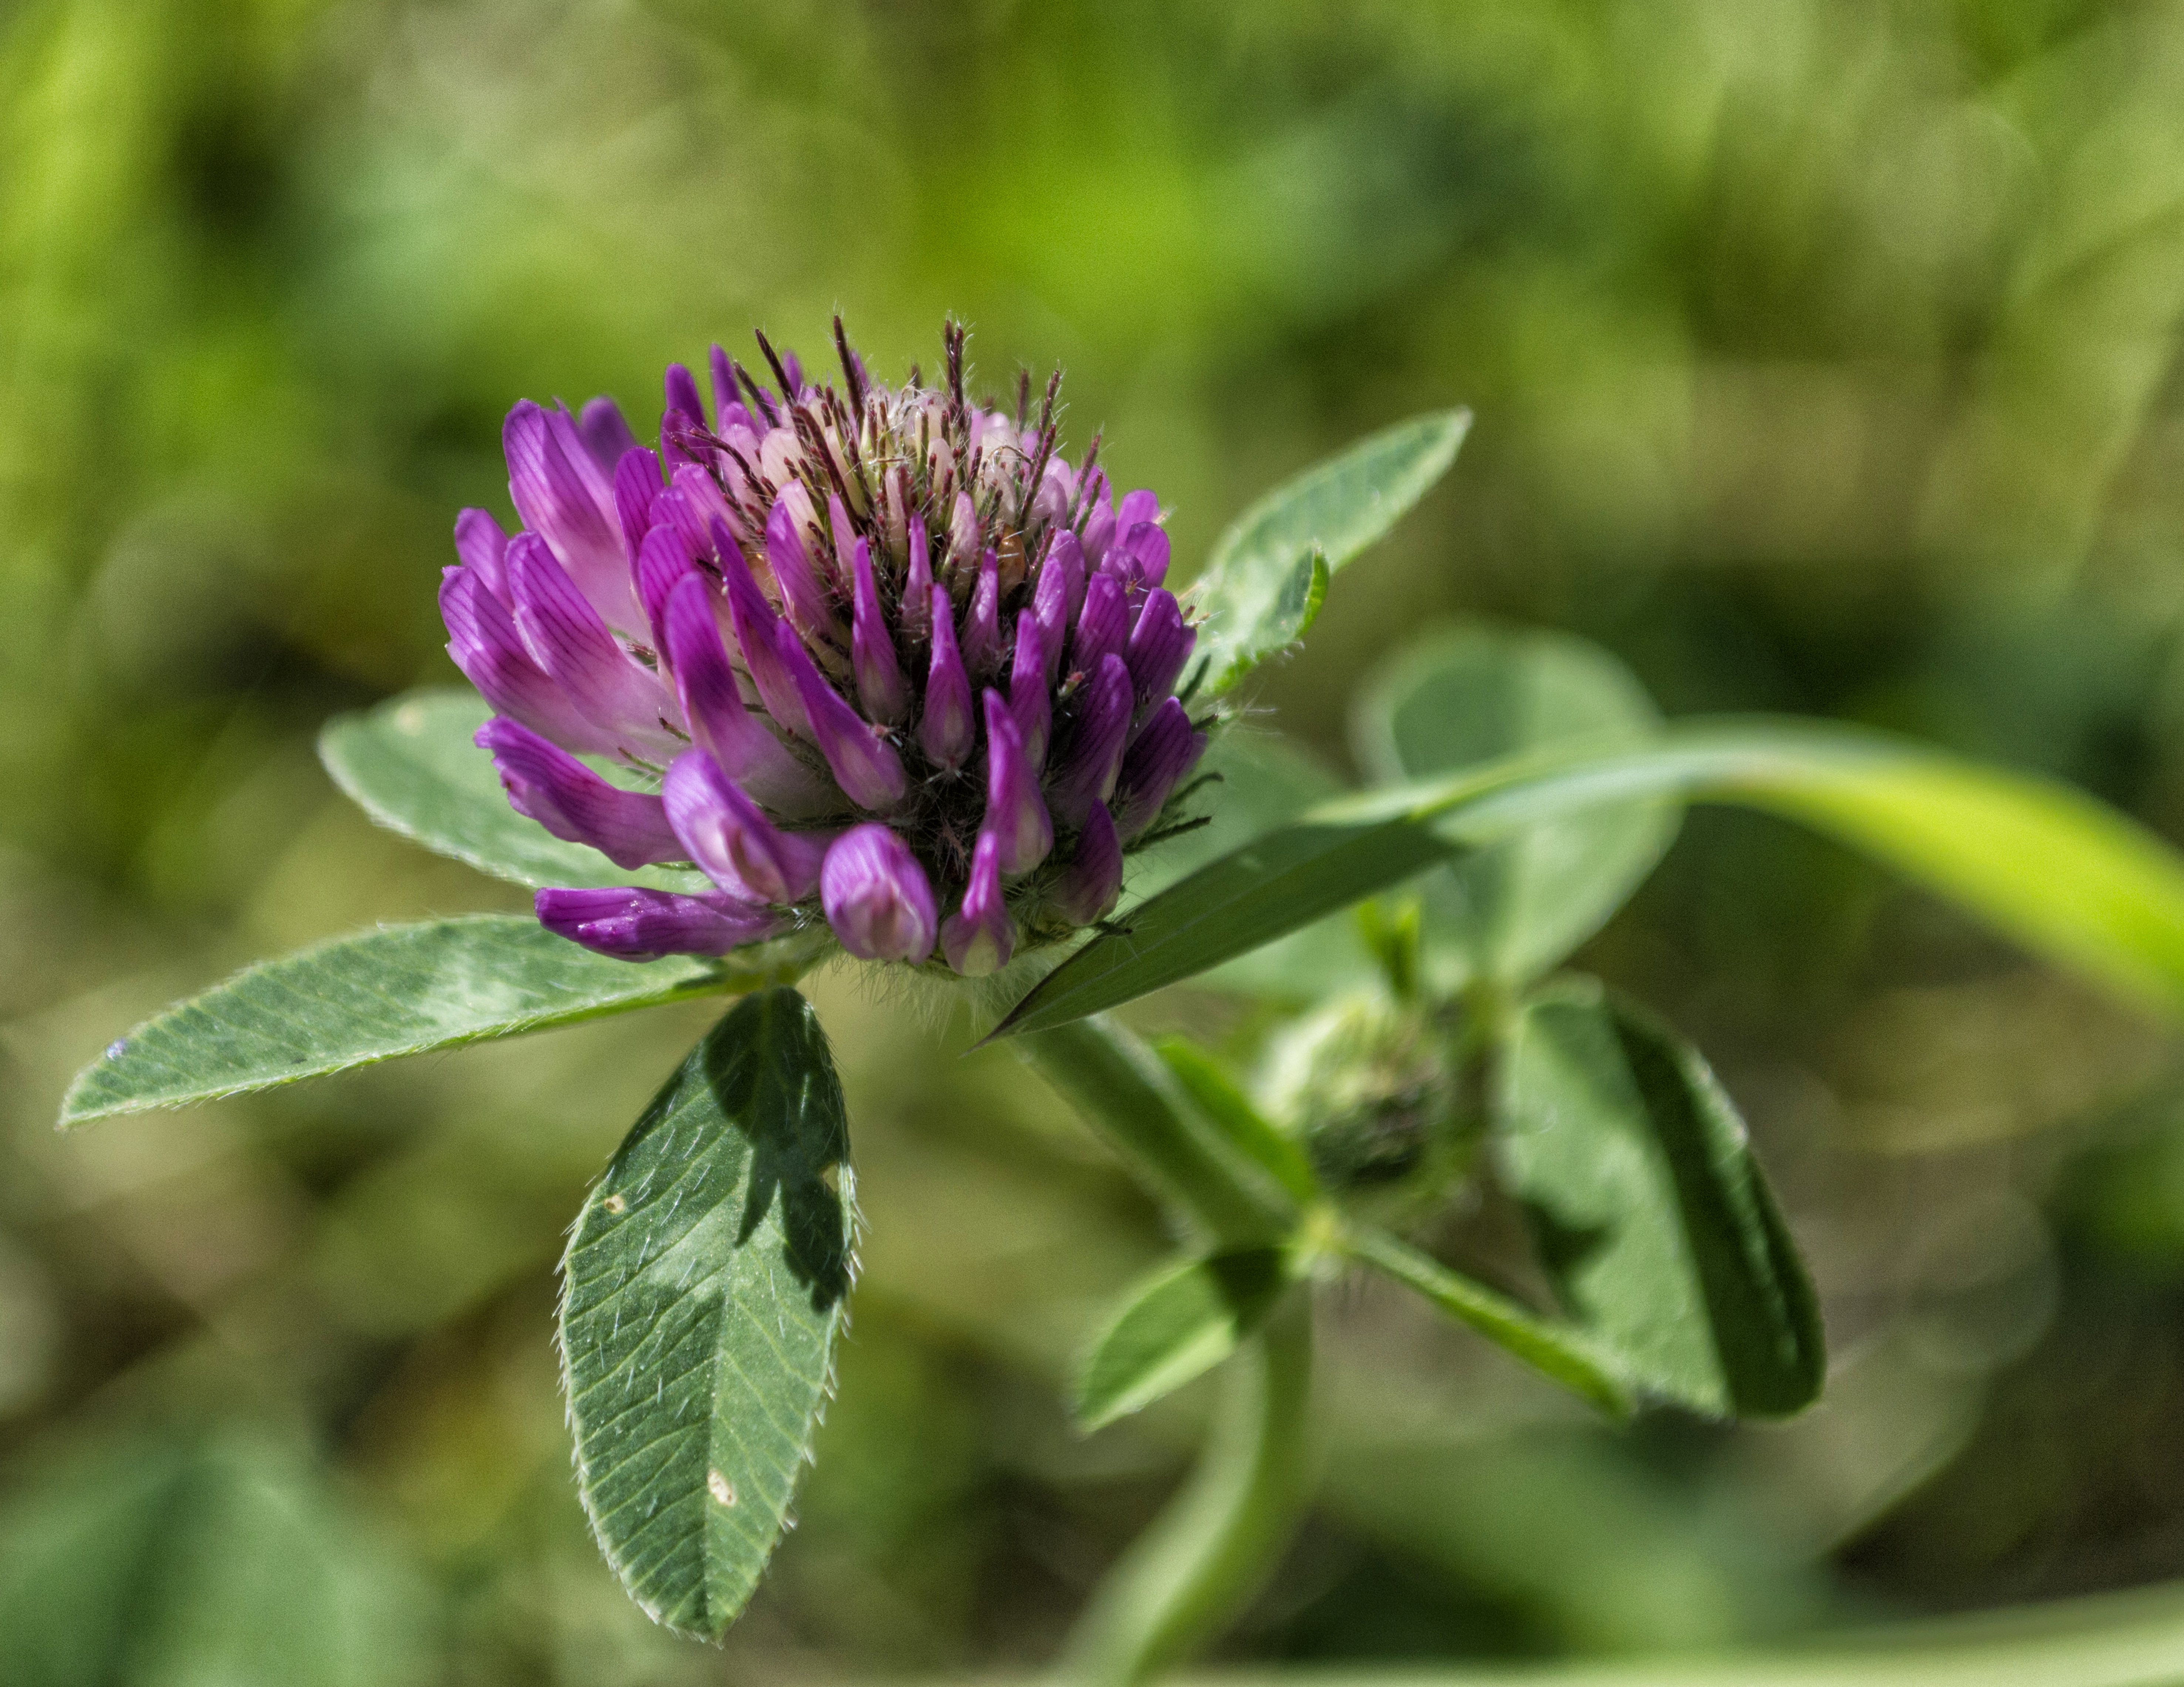
outdoor, plant, photography, texture, flower, photo, herb, botany, nikon, flora, clover, wildflower, weed, colour, holland, nederland, netherlands, dutch, outdoorphotography, picture, photograph, thistle, fotos, foto, fotografie, depthoffield, paulvandevelde, pdvandevelde, padagudaloma, natuurfotografie, naturephotographer, dordrecht, biesbosch, onkruid, pvdvfotografie, pdvandeveldedordrecht, nederlandsefotografie, dutchphotogaraphy, totallydutch, fotografienederland, hollandsefotografie, fotografieholland, macro photography, flowering plant, klaver, trifoliumpratense, annual plant, land plant